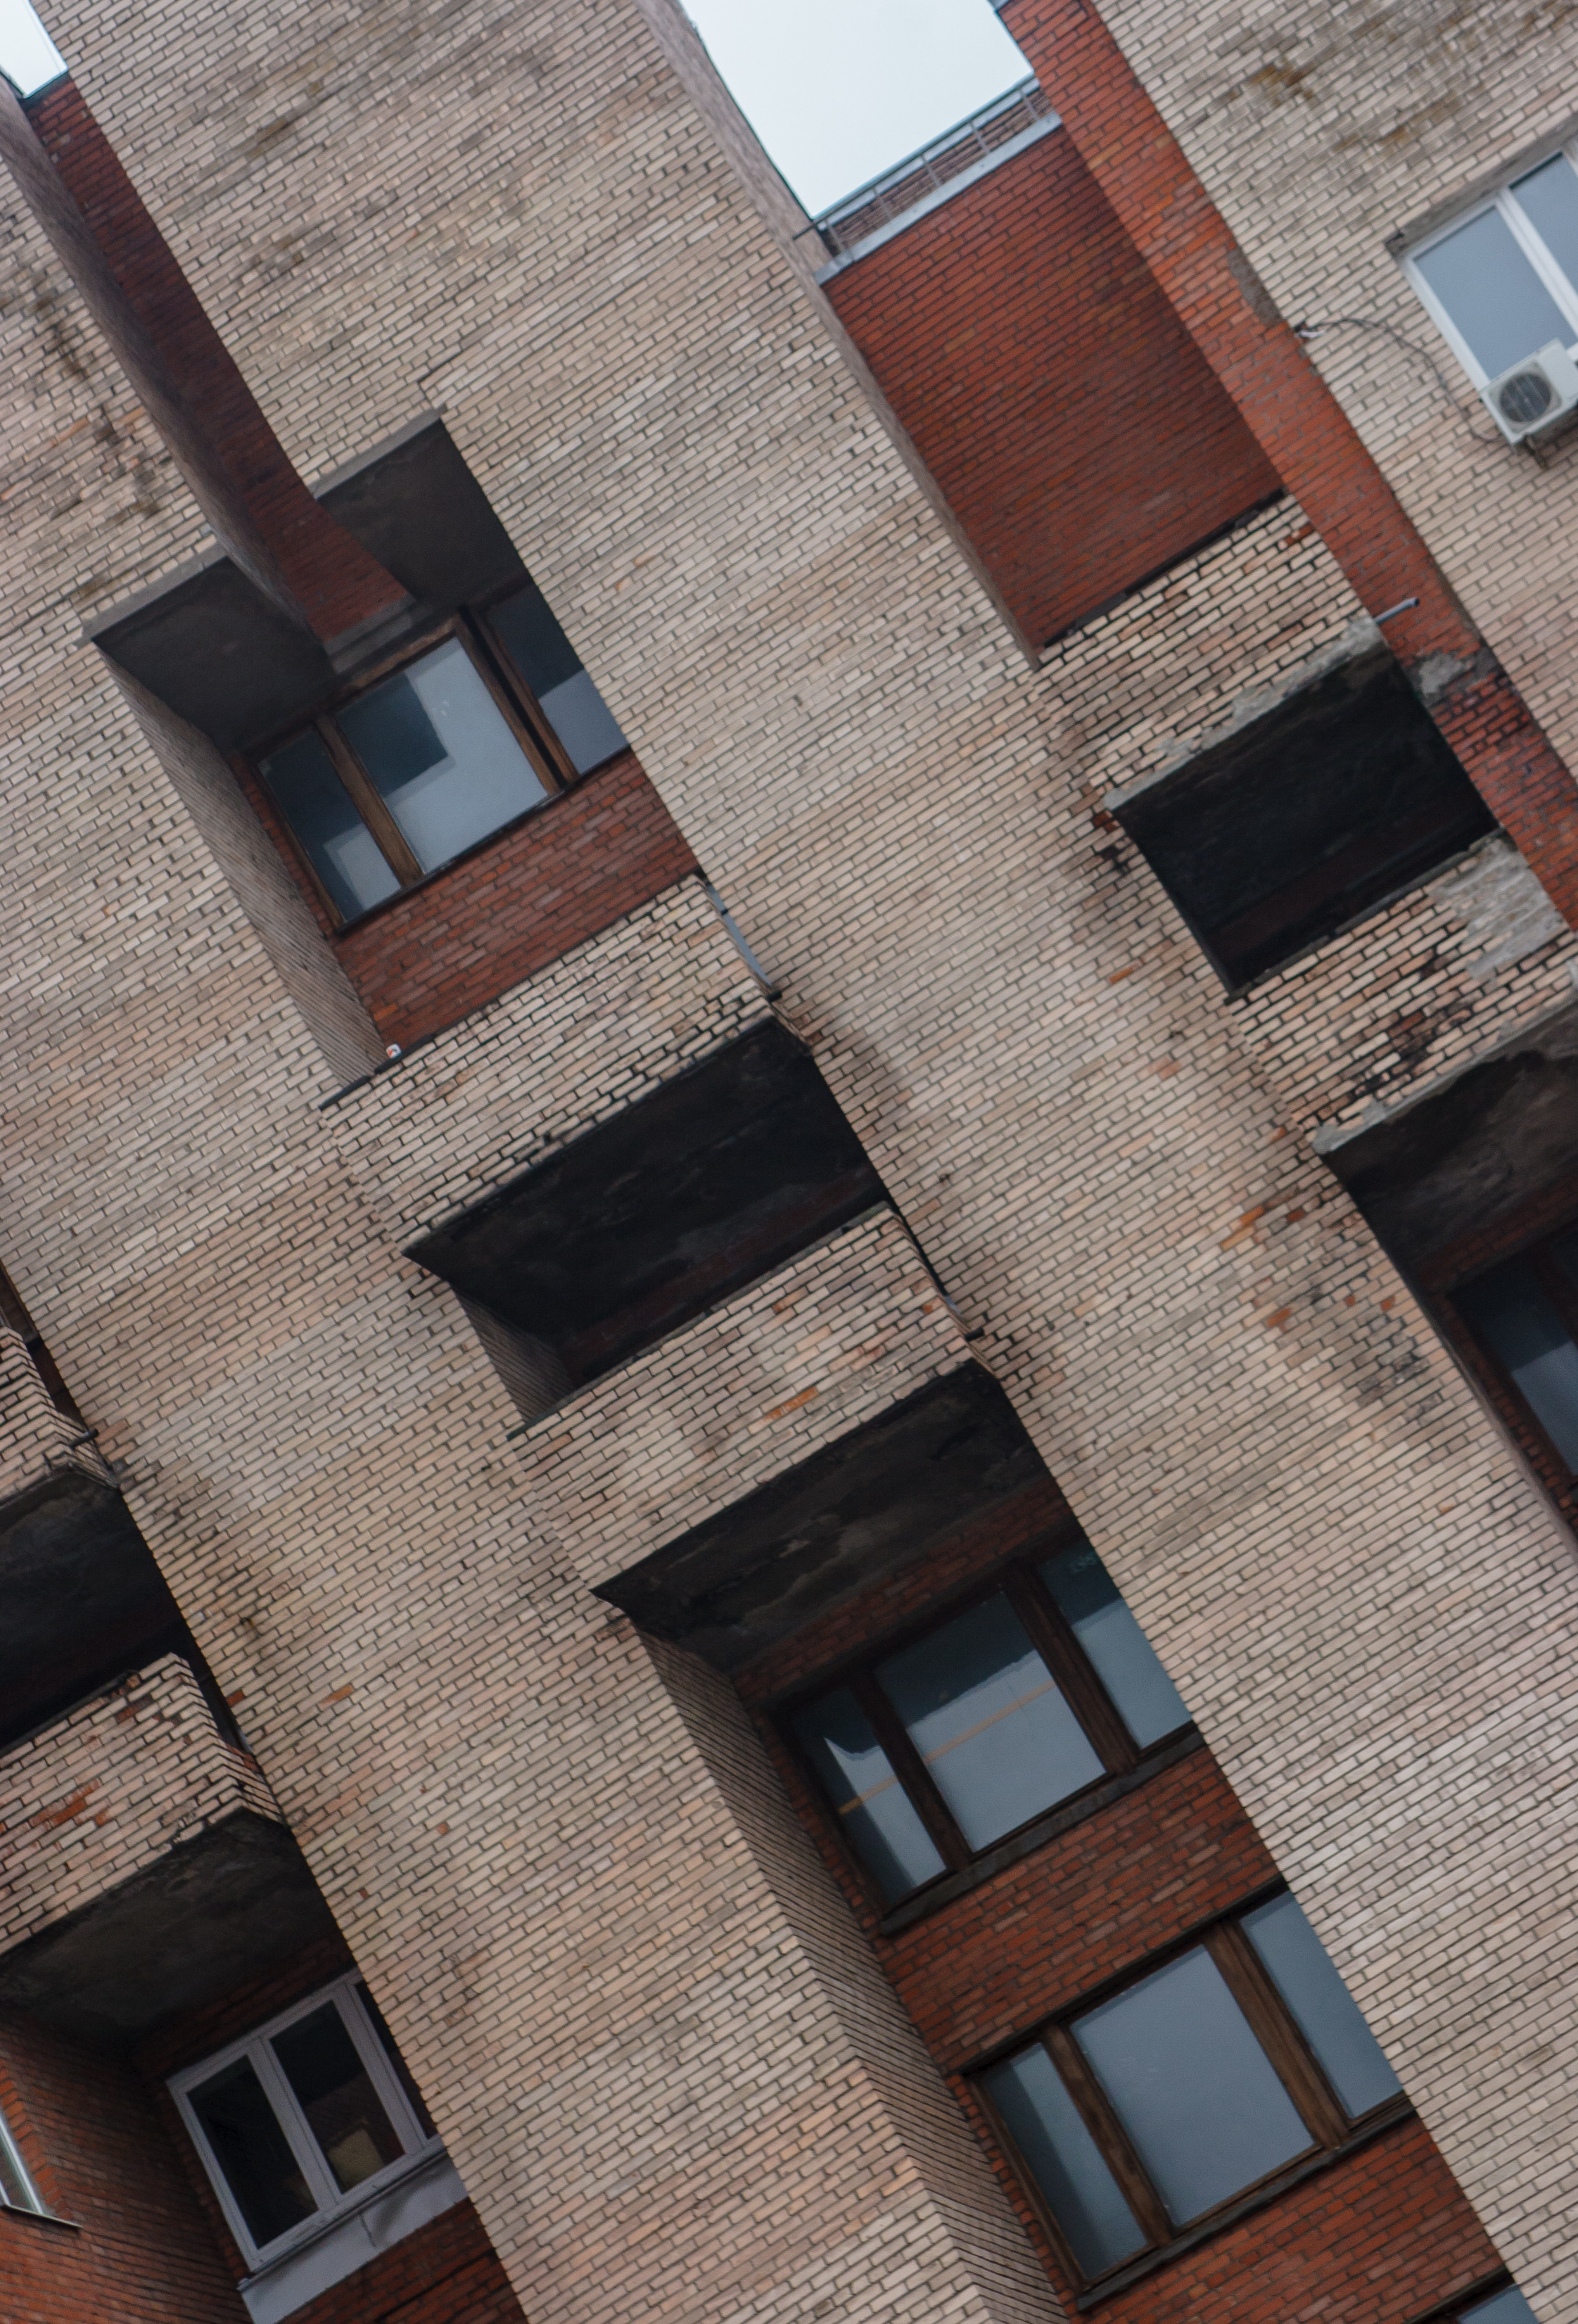
images, building, window, daytime, rectangle, wood, fixture, brickwork, tower block, urban design, brick, building material, grey, condominium, neighbourhood, line, wall, commercial building, Material property, residential area, real estate, symmetry, city, facade, roof, Tints and shades, pattern, landmark, composite material, metropolitan area, mixed use, concrete, metal, apartment, art, room, home, siding, downtown, glass, square, daylighting, magenta, sash window, reflection, house, visual arts, corporate headquarters